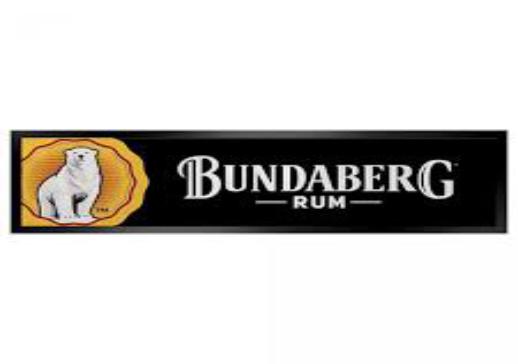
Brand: Bundaberg
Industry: Food